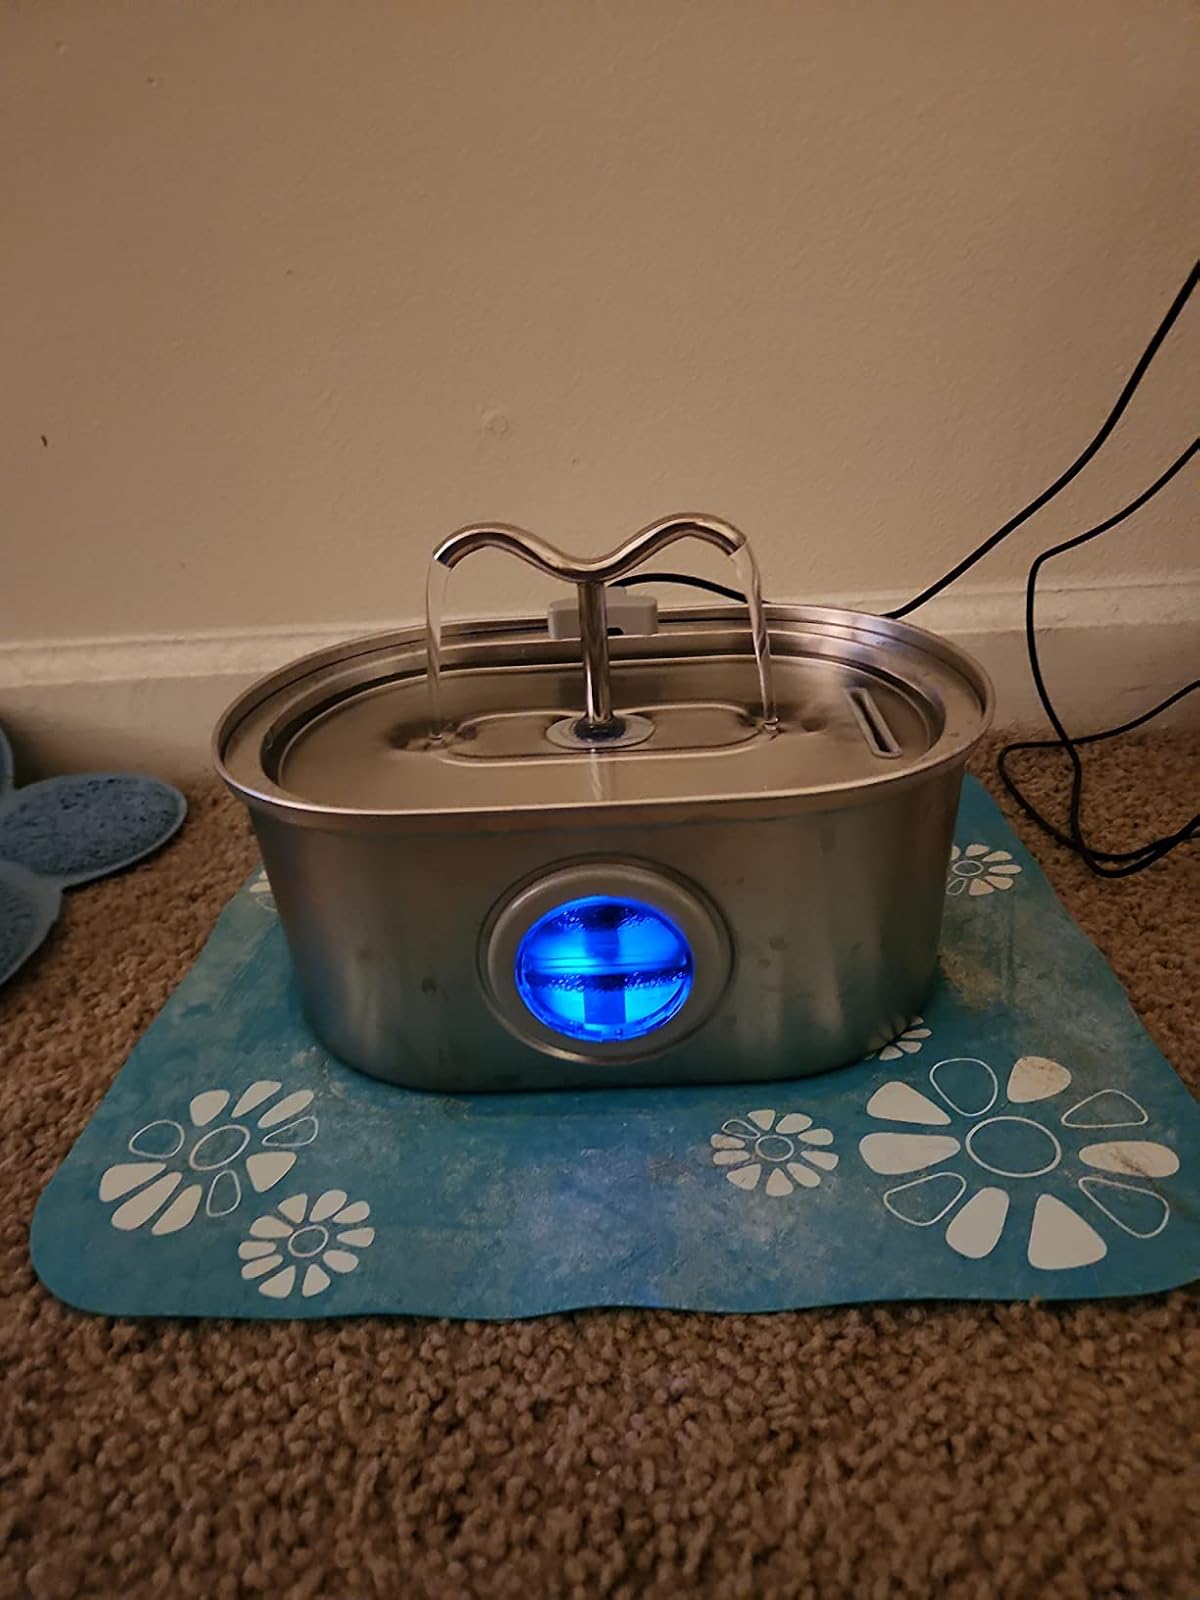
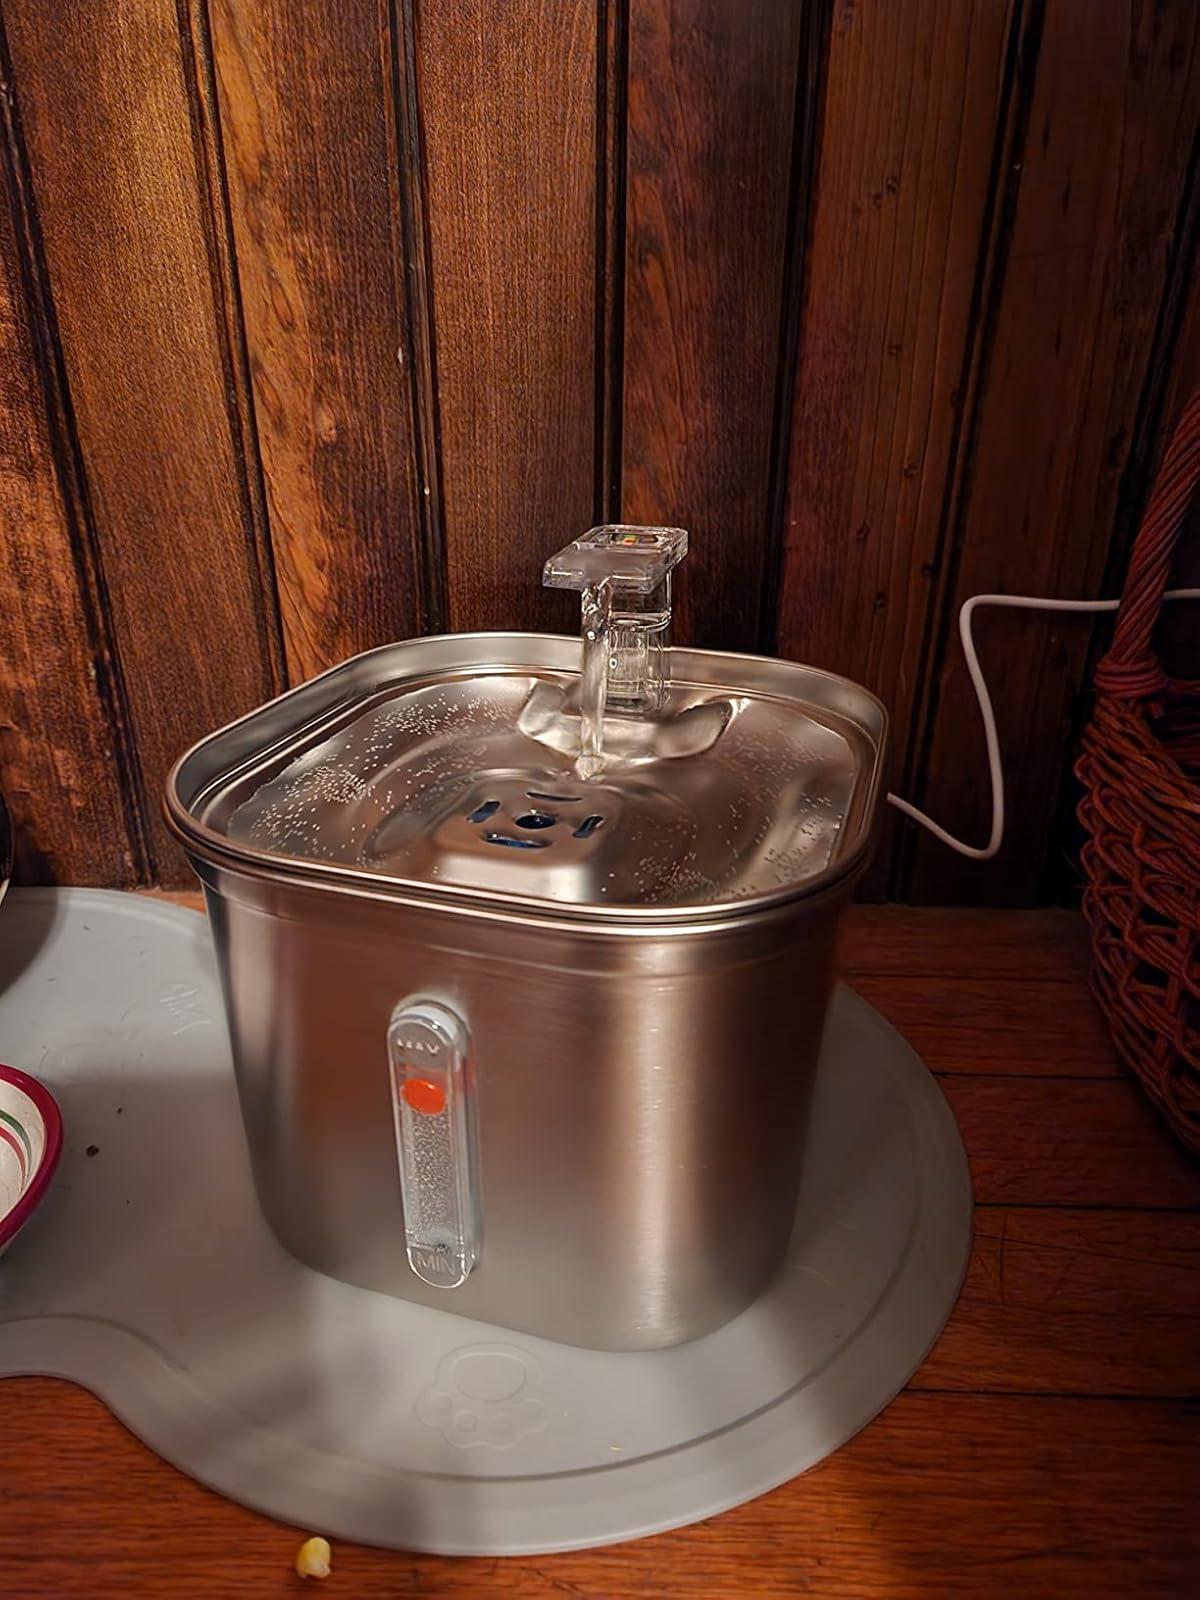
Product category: items_bowl
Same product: no